Lansing Senators

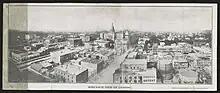
(1909) State Capitol area view. Lansing, Michigan

The Senators again placed sixth in the eight-team 1909 Southern Michigan League, which held no playoffs. Lansing ended the season with a final record of 55–69 to place sixth, playing under returning manager Jack Morrissey. The Senators ended the season 17.5 games behind the first place Saginaw Wa-was.